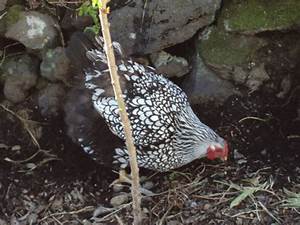
Label: gallina